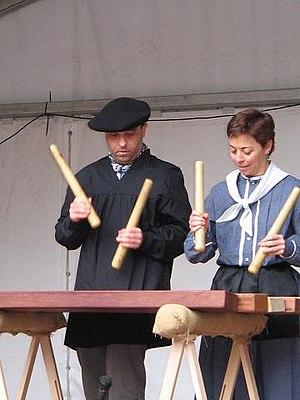
La txalaparta est un instrument de musique basque. C'est un instrument de percussion traditionnel proche du xylophone ou du balafon, mais avec une technique de pilon.
Un sagardotegi est une cidrerie au Pays basque. Les sagardotegis modernes se situent à mi-chemin entre le restaurant et la « maison de cidre » mais sont issus d'une tradition et d'un savoir-faire vieux de plusieurs siècles. Le mois de janvier est le plus fêté de l'année avec l’ouverture des barriques, lorsque chaque sagardotegi se livre au rituel du txotx.